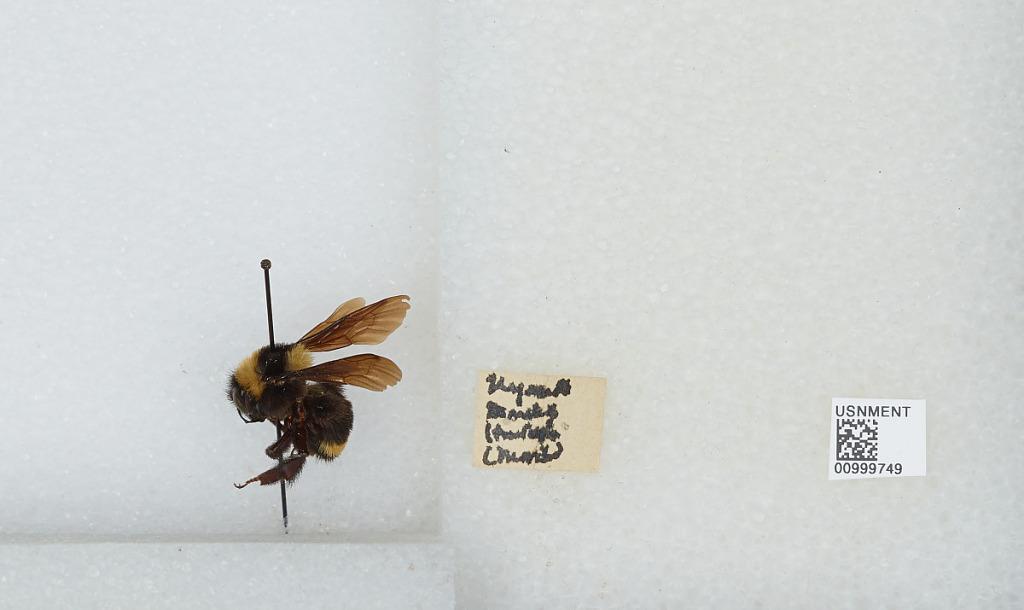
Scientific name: Bombus (Fervidobombus) medius Cresson